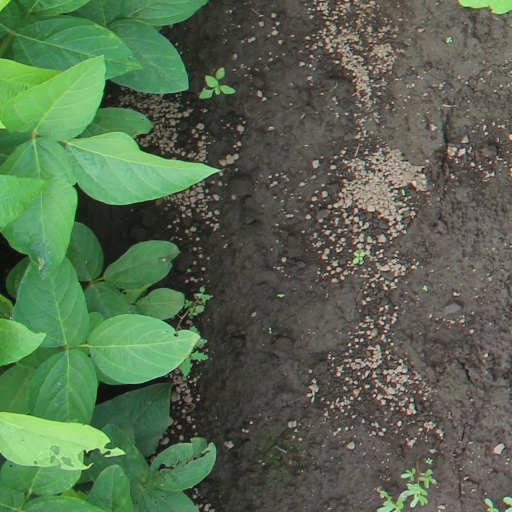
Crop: soybean